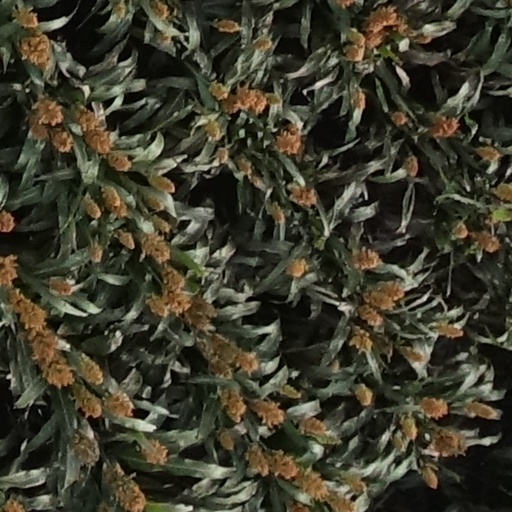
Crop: sorghum